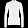
Label: Pullover